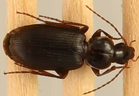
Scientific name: Calathus advena
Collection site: Niwot Ridge Mountain Research Station Site (NIWO), plot NIWO_007